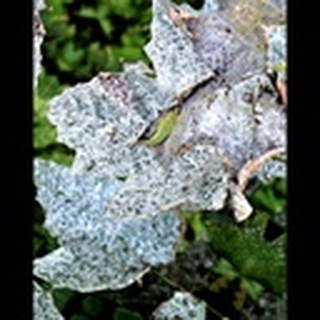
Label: cotton_powdery_mildew